Holy Cross Church, Brzeg

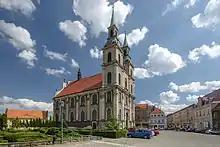
Holy Cross Church

Holy Cross Church - a Roman Catholic parish church in Brzeg, in the Opole Voivodeship. The church belongs to the deanery of the North of Brzeg; Roman Catholic Archdiocese of Wrocław.